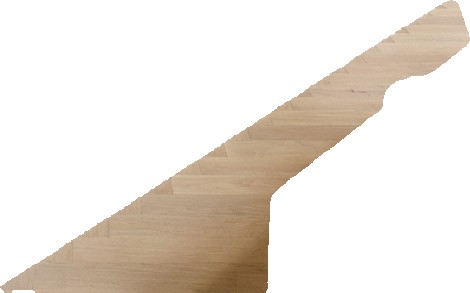
Surface category: floors